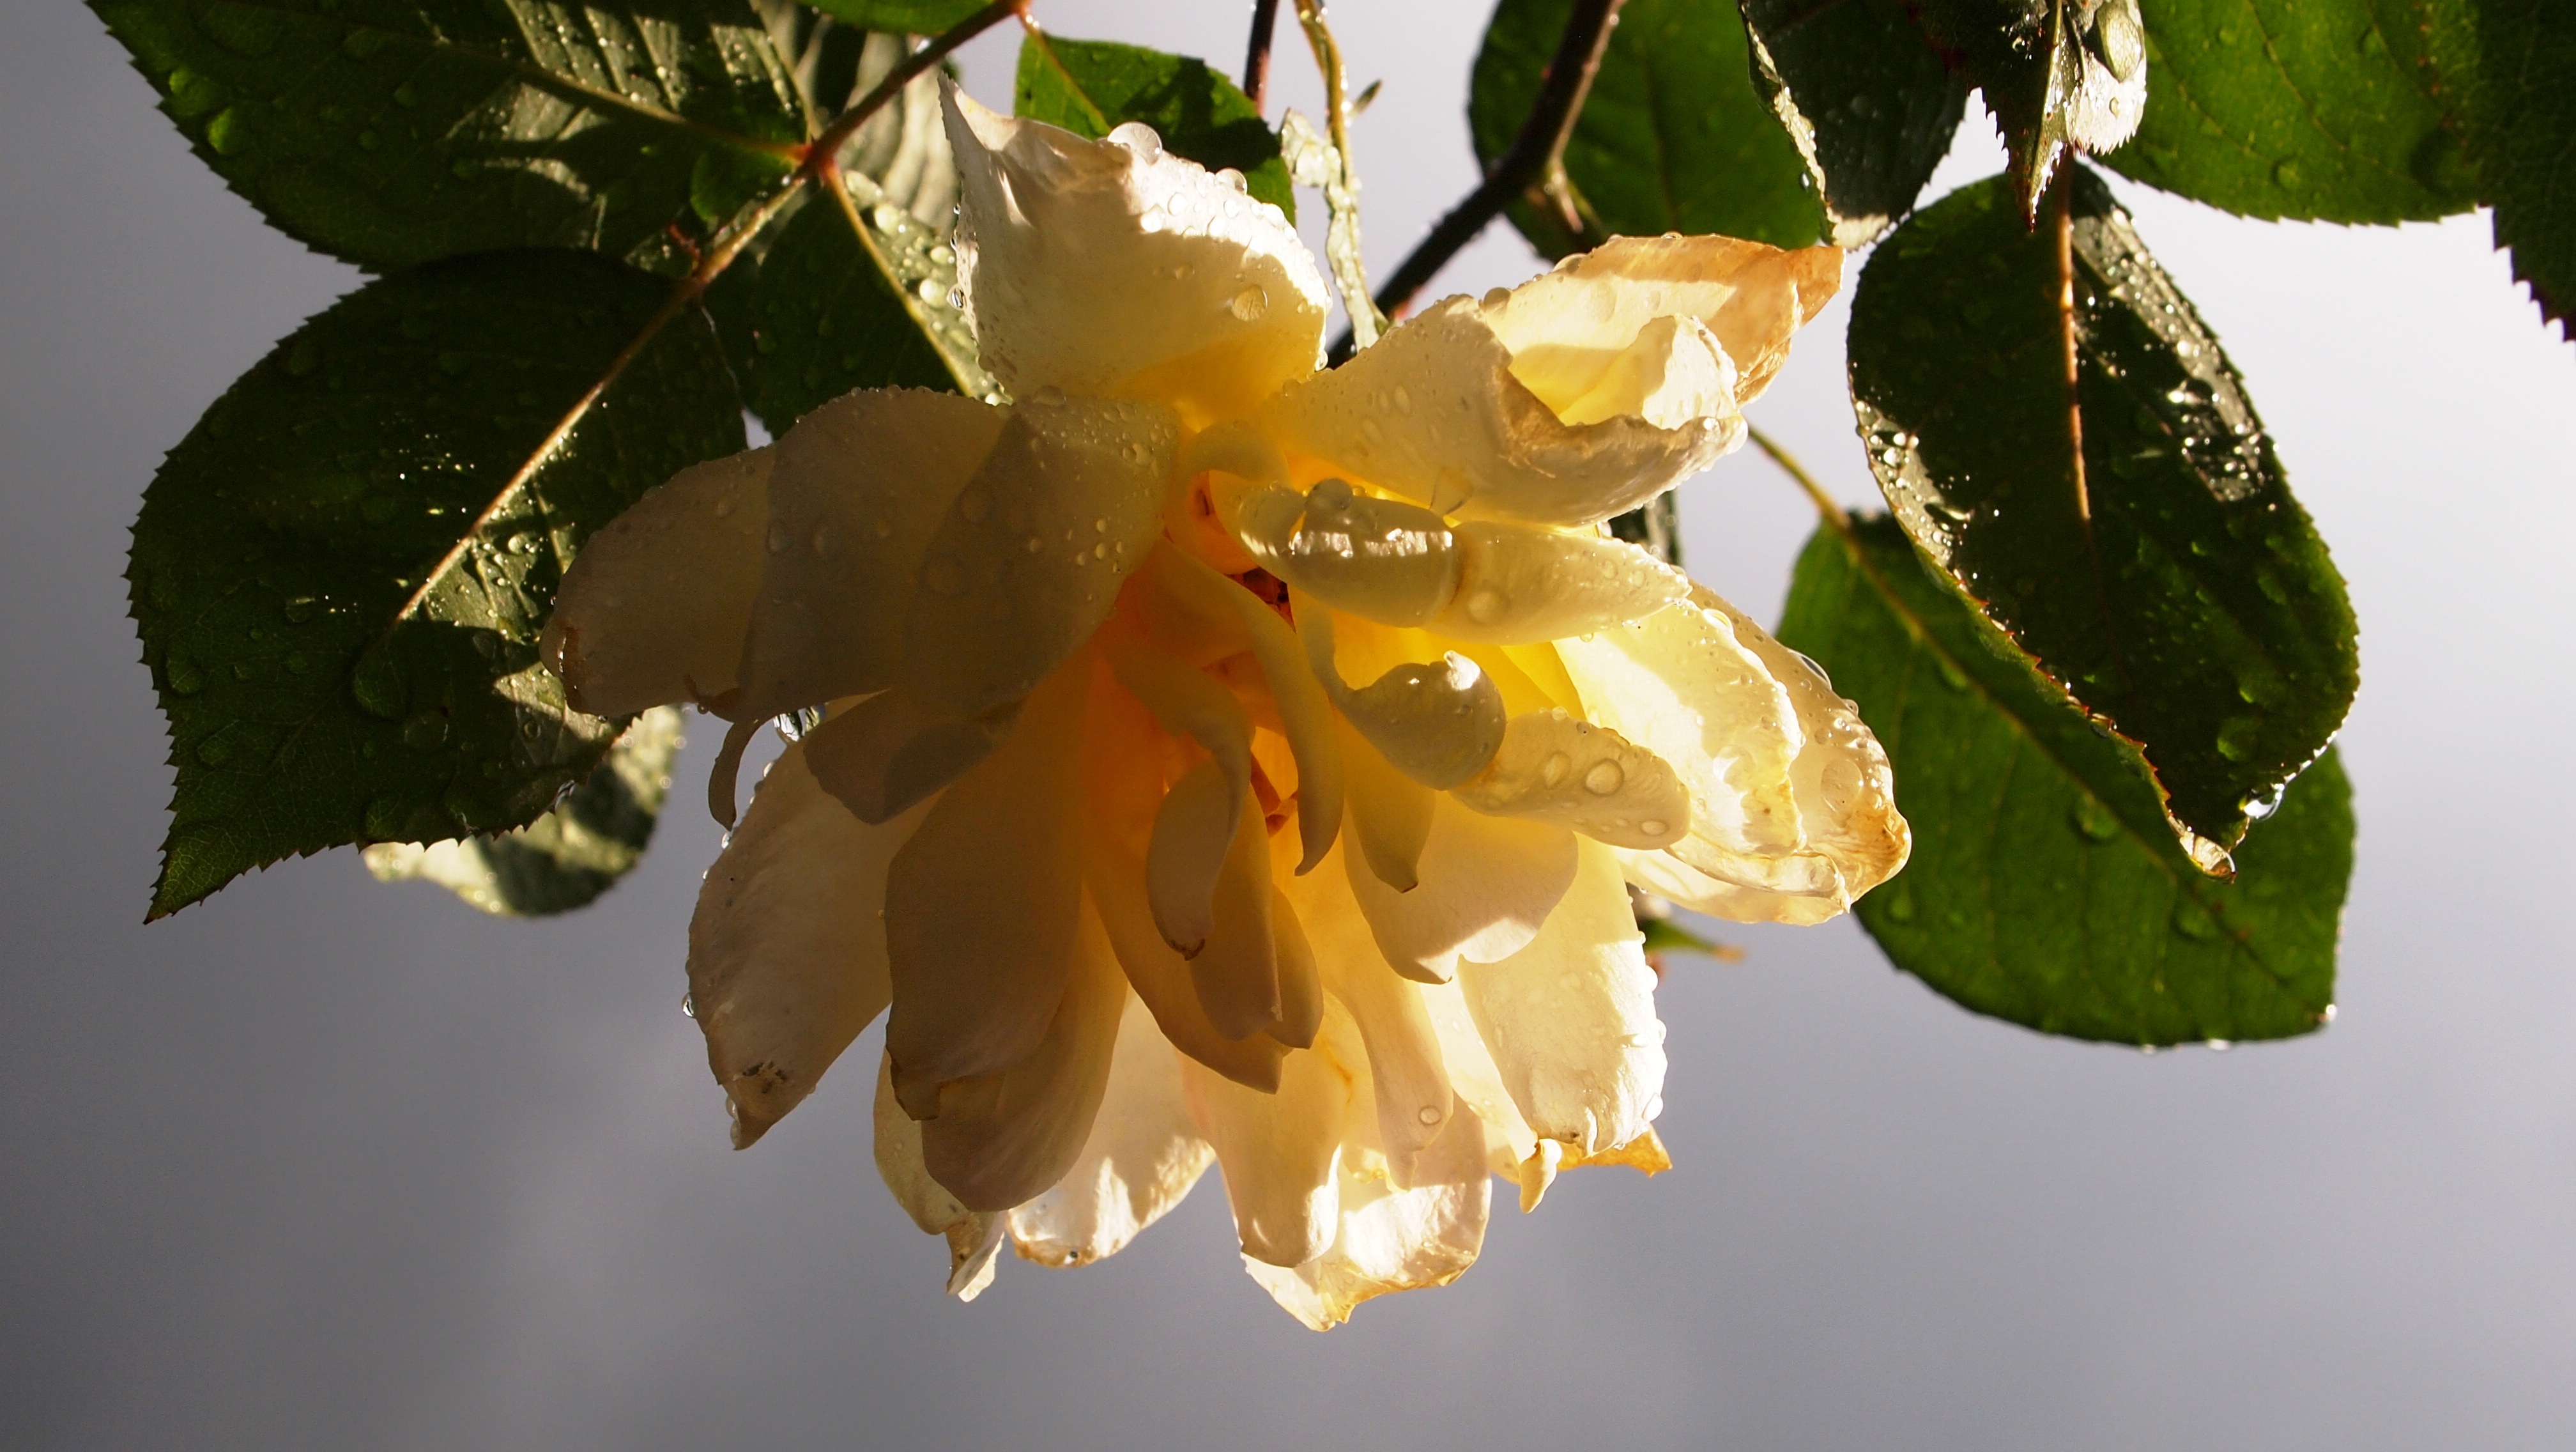
tree, nature, branch, blossom, plant, fruit, sunlight, air, rain, leaf, flower, food, green, heaven, produce, autumn, botany, yellow, garden, lighting, flora, season, plants, close up, leaves, shrub, raindrops, drops, hang, large, yellow rose, macro photography, flowering plant, tea rose, woody plant, land plant, dark air